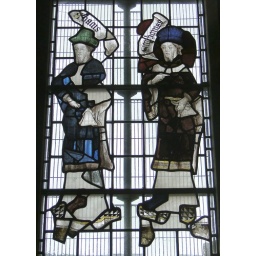
St Katherine's Chapel, west window - mainly C15 glass originally in clerestory windows of Choir. Detail